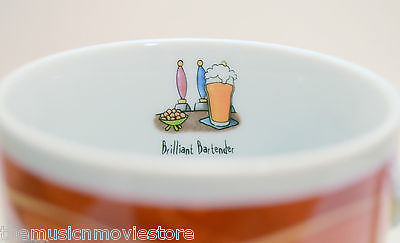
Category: mug